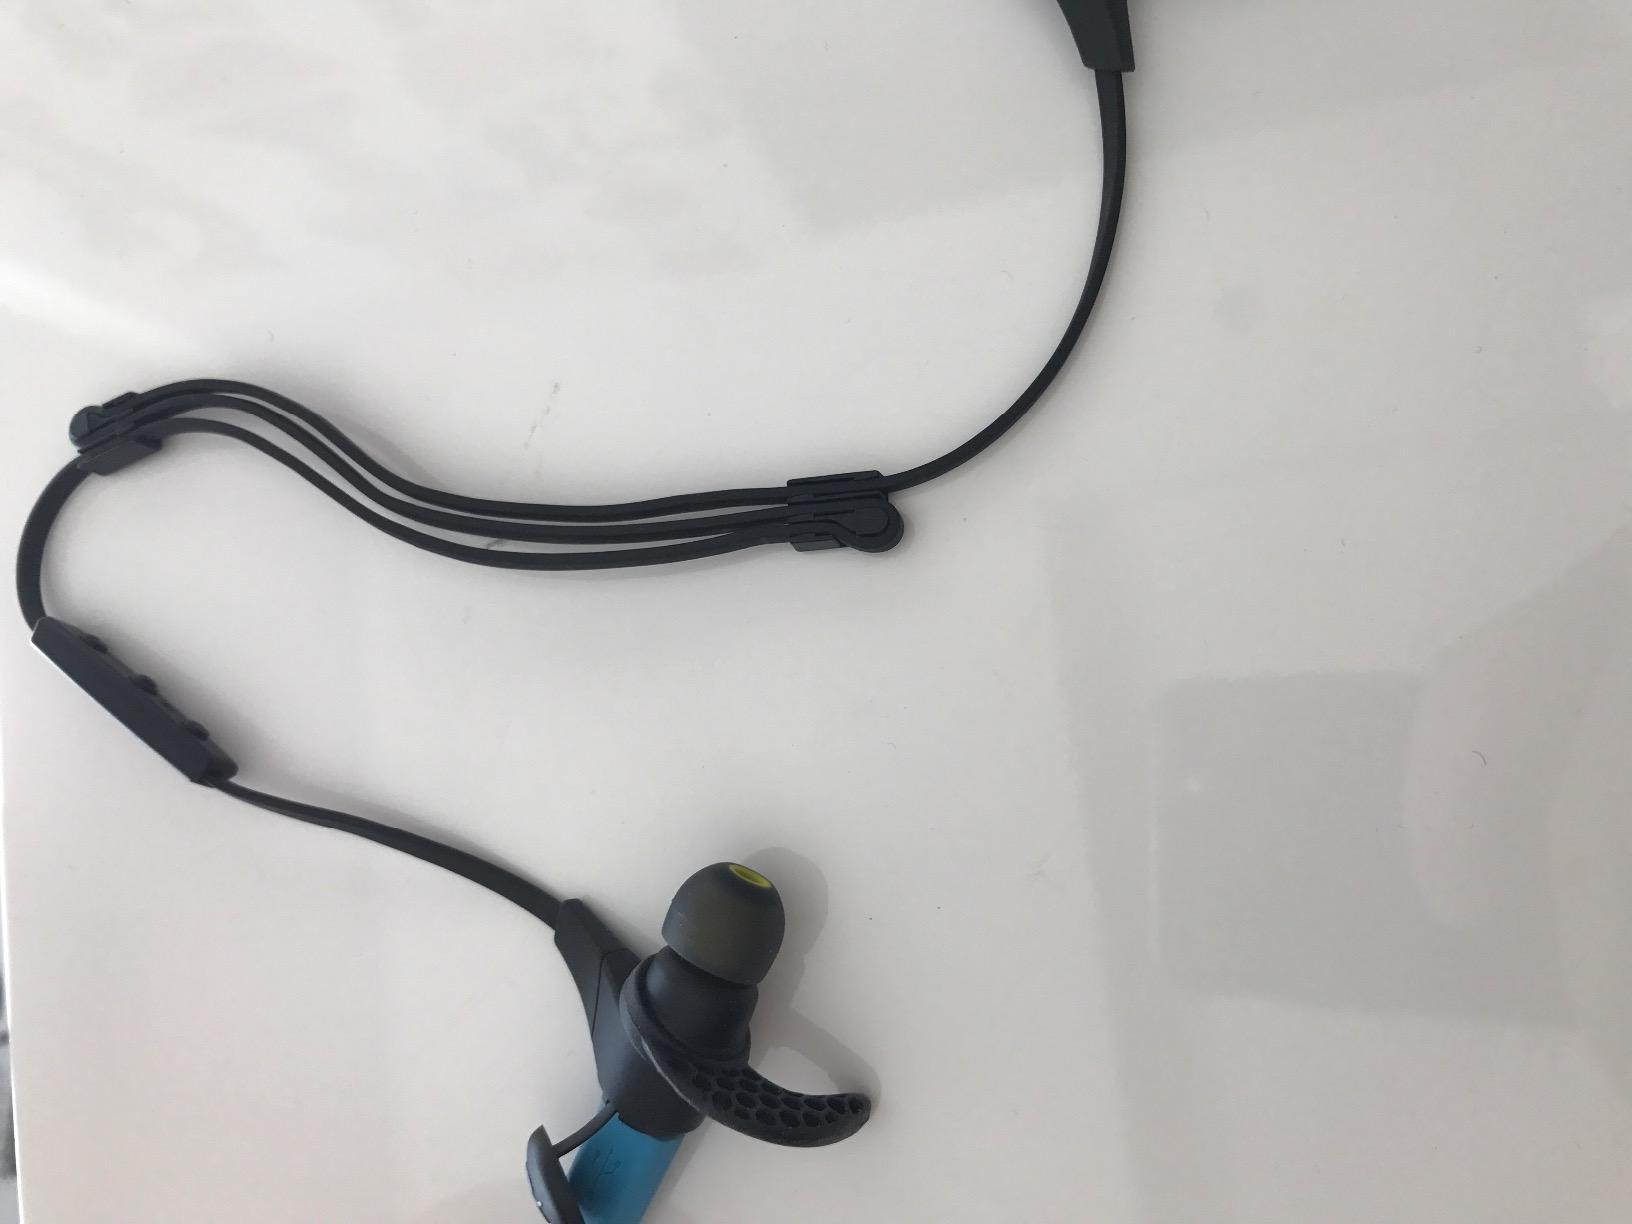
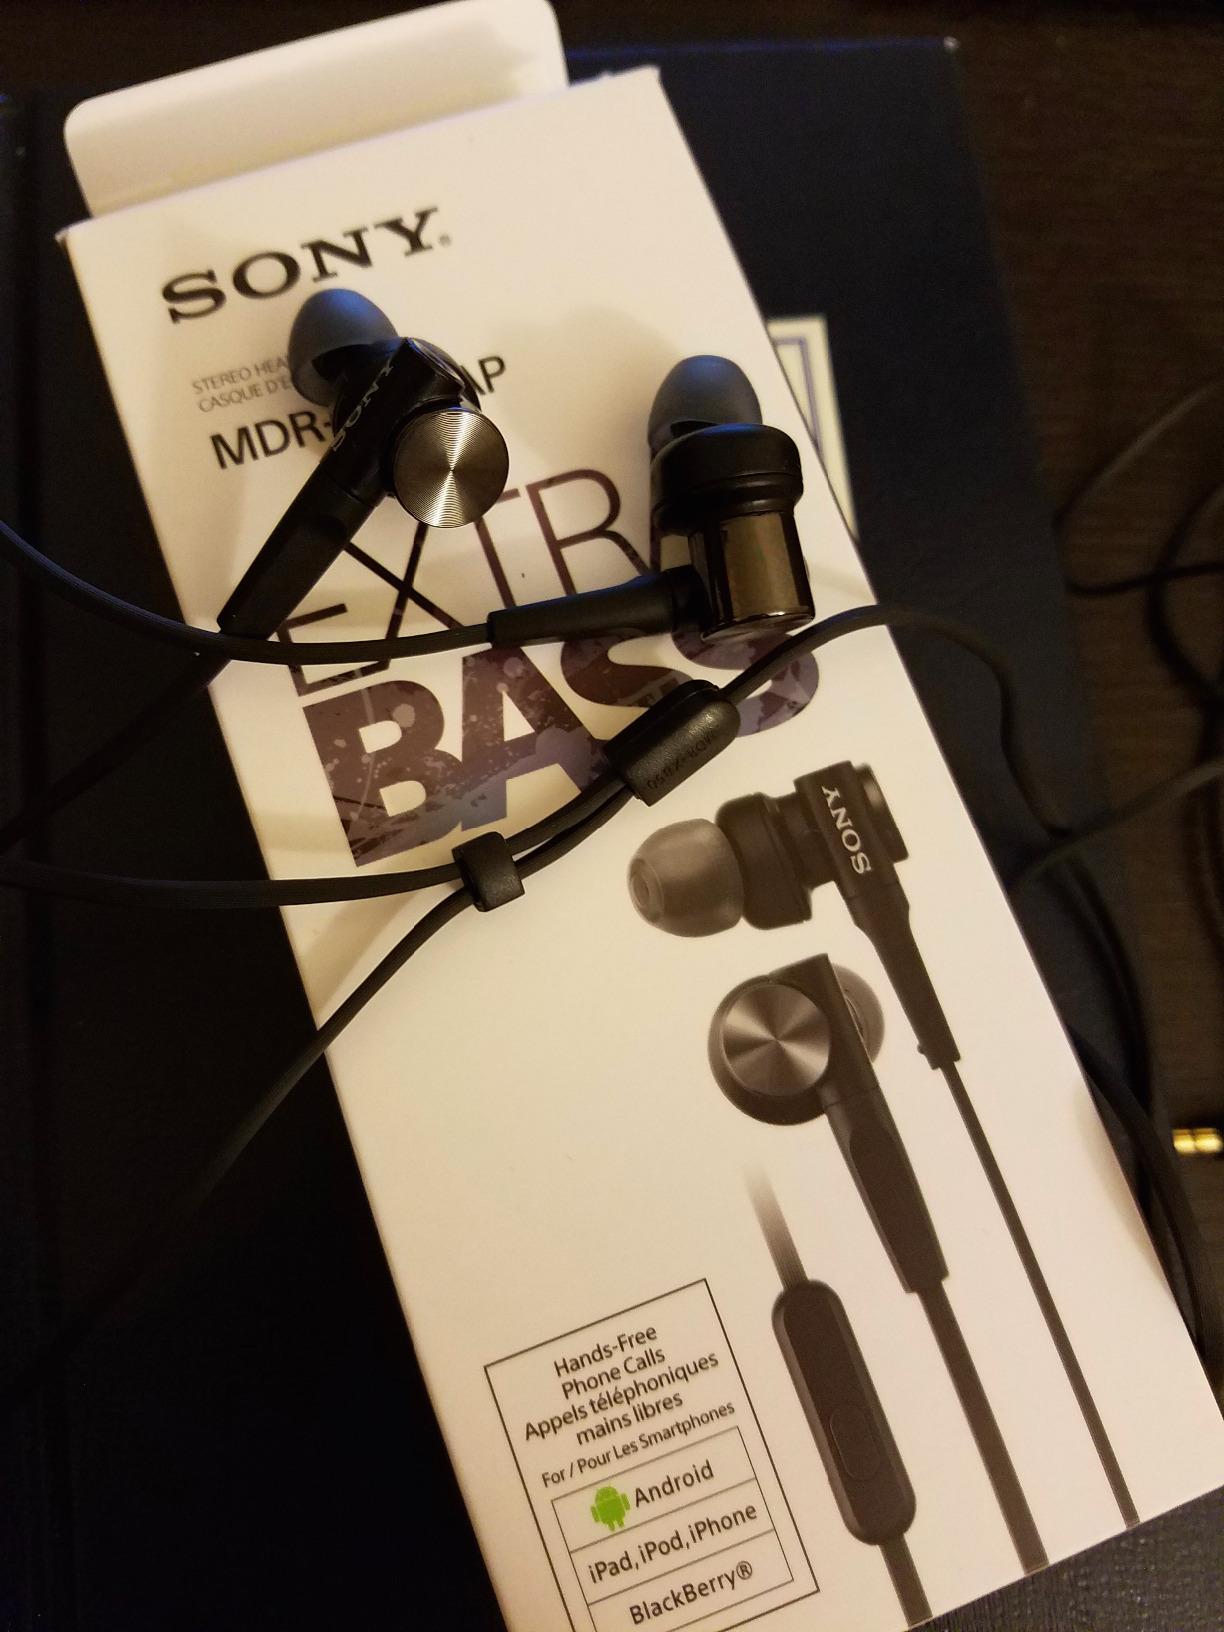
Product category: headphones
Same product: no